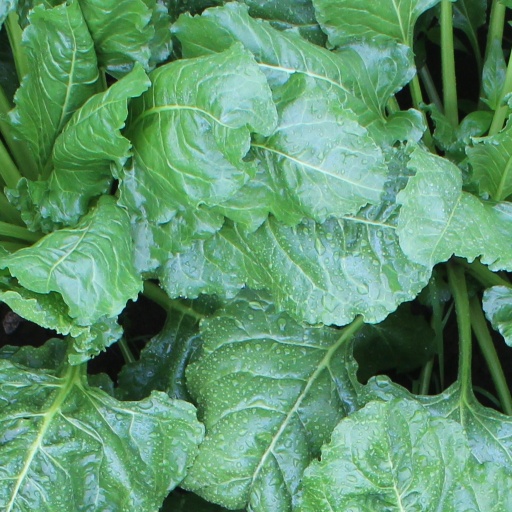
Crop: sugar beet